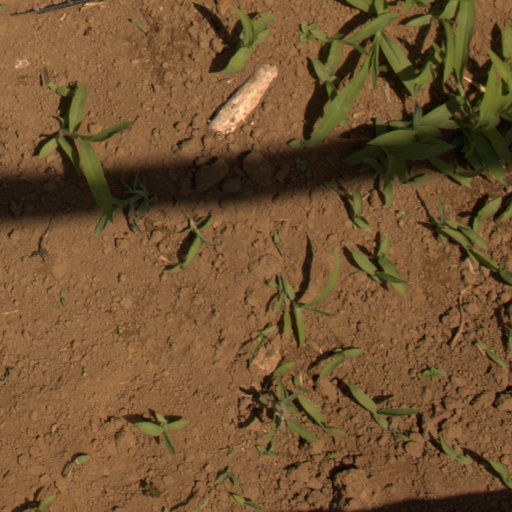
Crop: Jerusalem artichoke